Iberodorcadion

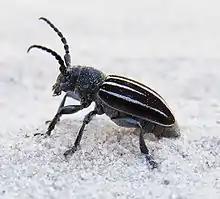
"Iberodorcadion fuliginator", France

Iberodorcadion is a genus of longhorned beetles in the family Cerambycidae, found in Europe. There are more than 40 described species in "Iberodorcadion".